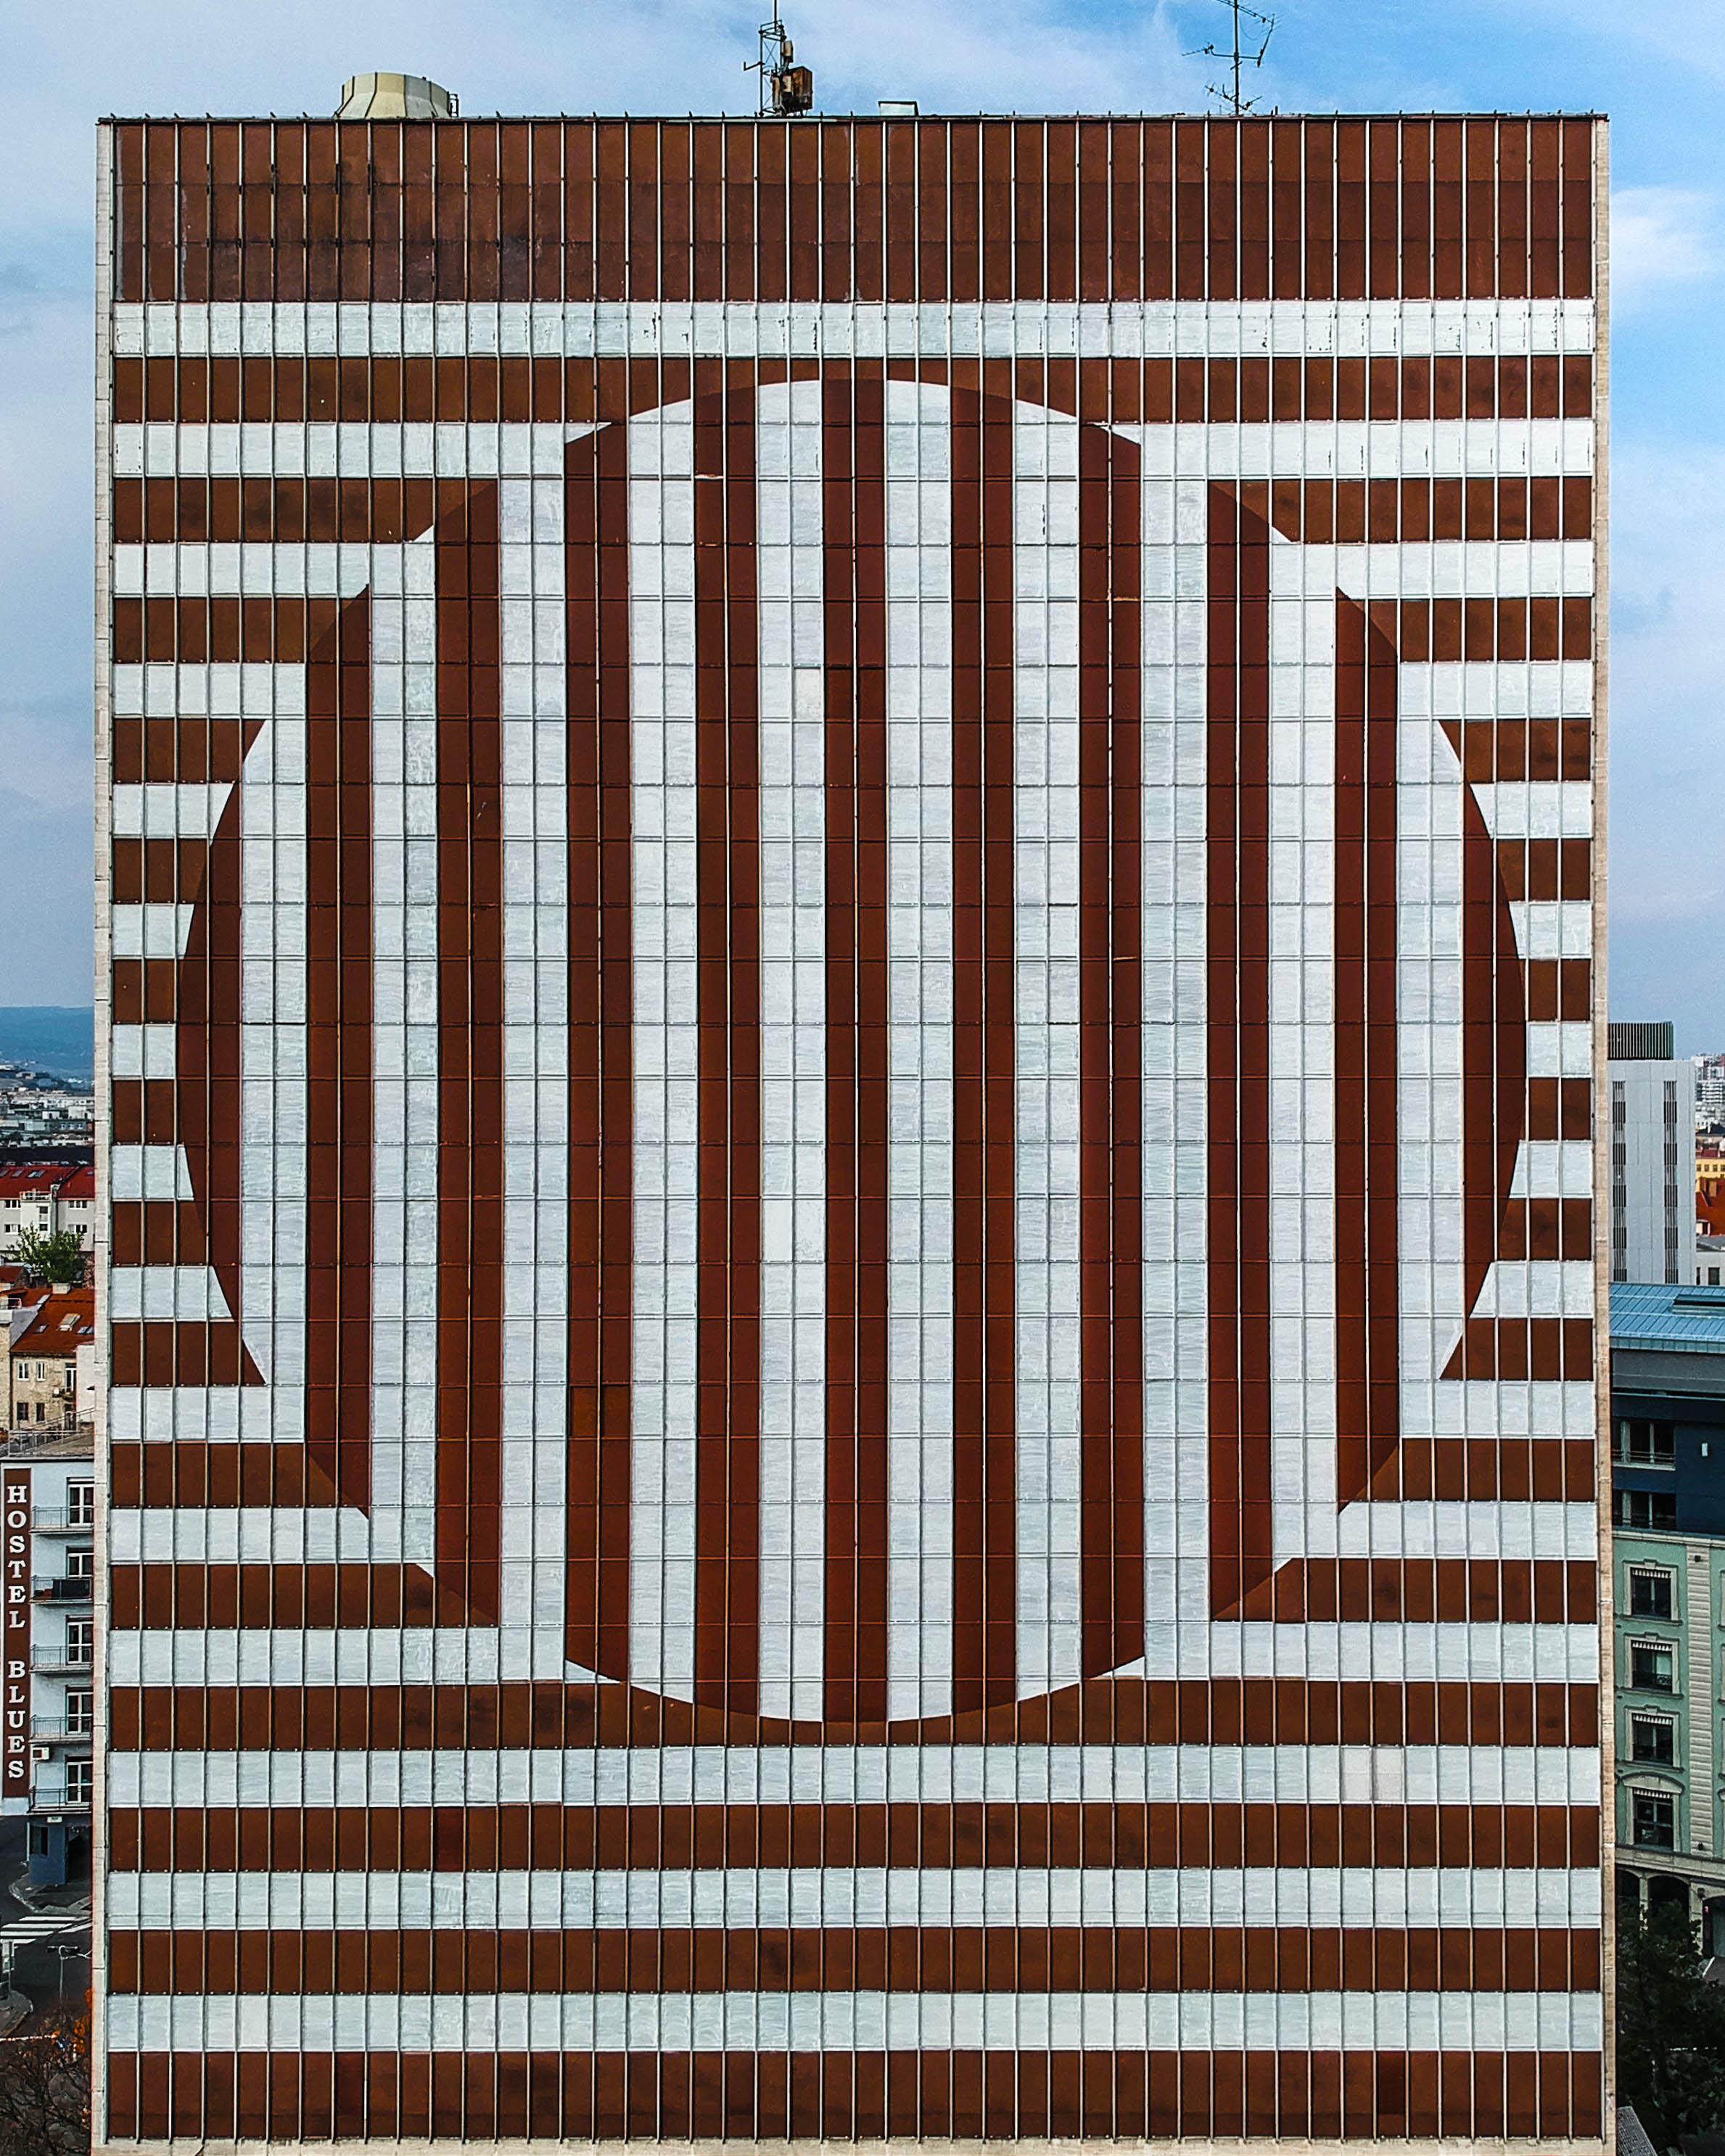
architecture, facade, urban area, line, building, wall, brick, real estate, symmetry, metropolitan area, Material property, city, font, window, tower block, metal, residential area, rectangle, brickwork, commercial building, house, composite material, mixed use